Answer in natural language. Considering the relative positions, is stainless steel kitchen sink (marked C) above or below Doorway (marked B)? Choose between the following options: above or below
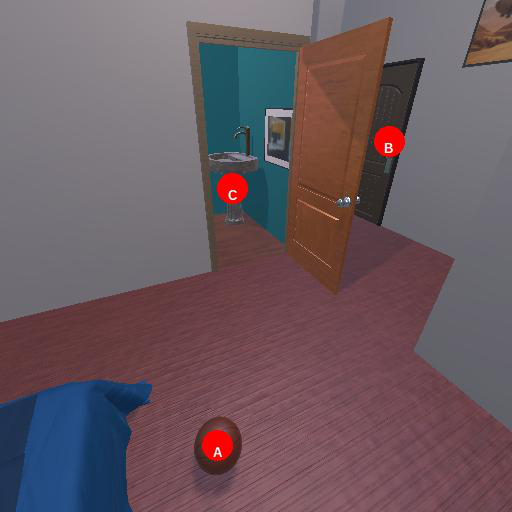
<answer>below</answer>